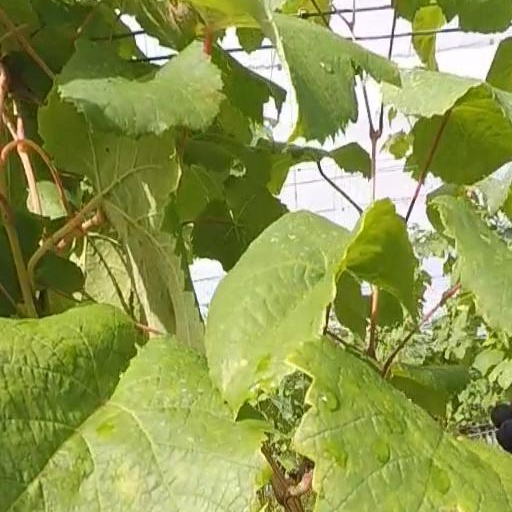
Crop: grape